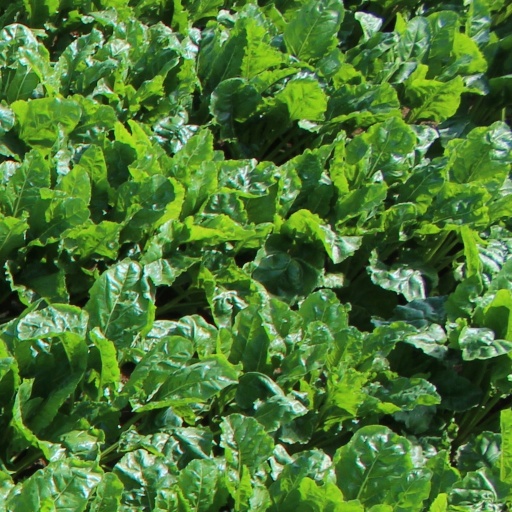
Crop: sugar beet